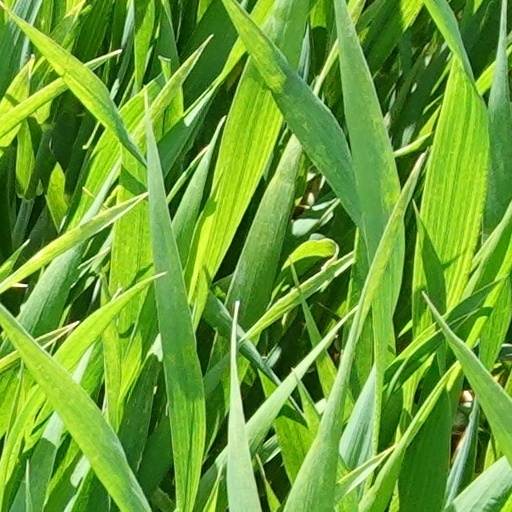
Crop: wheat